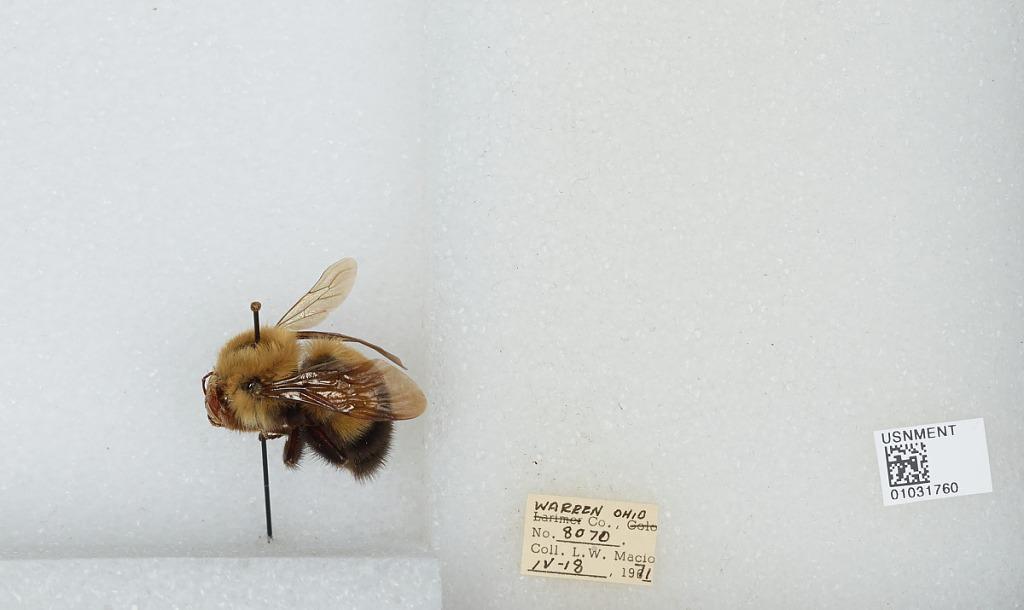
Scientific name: Bombus (Pyrobombus) perplexus Cresson
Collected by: L. Macior
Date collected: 1971-4-18
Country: United States
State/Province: Ohio
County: Warren
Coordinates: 39.4242, -84.1856